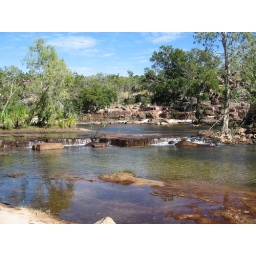
First billabong in Kakadu that we went swimming in June 2008. Water was ridiculously clear and clean tasting.